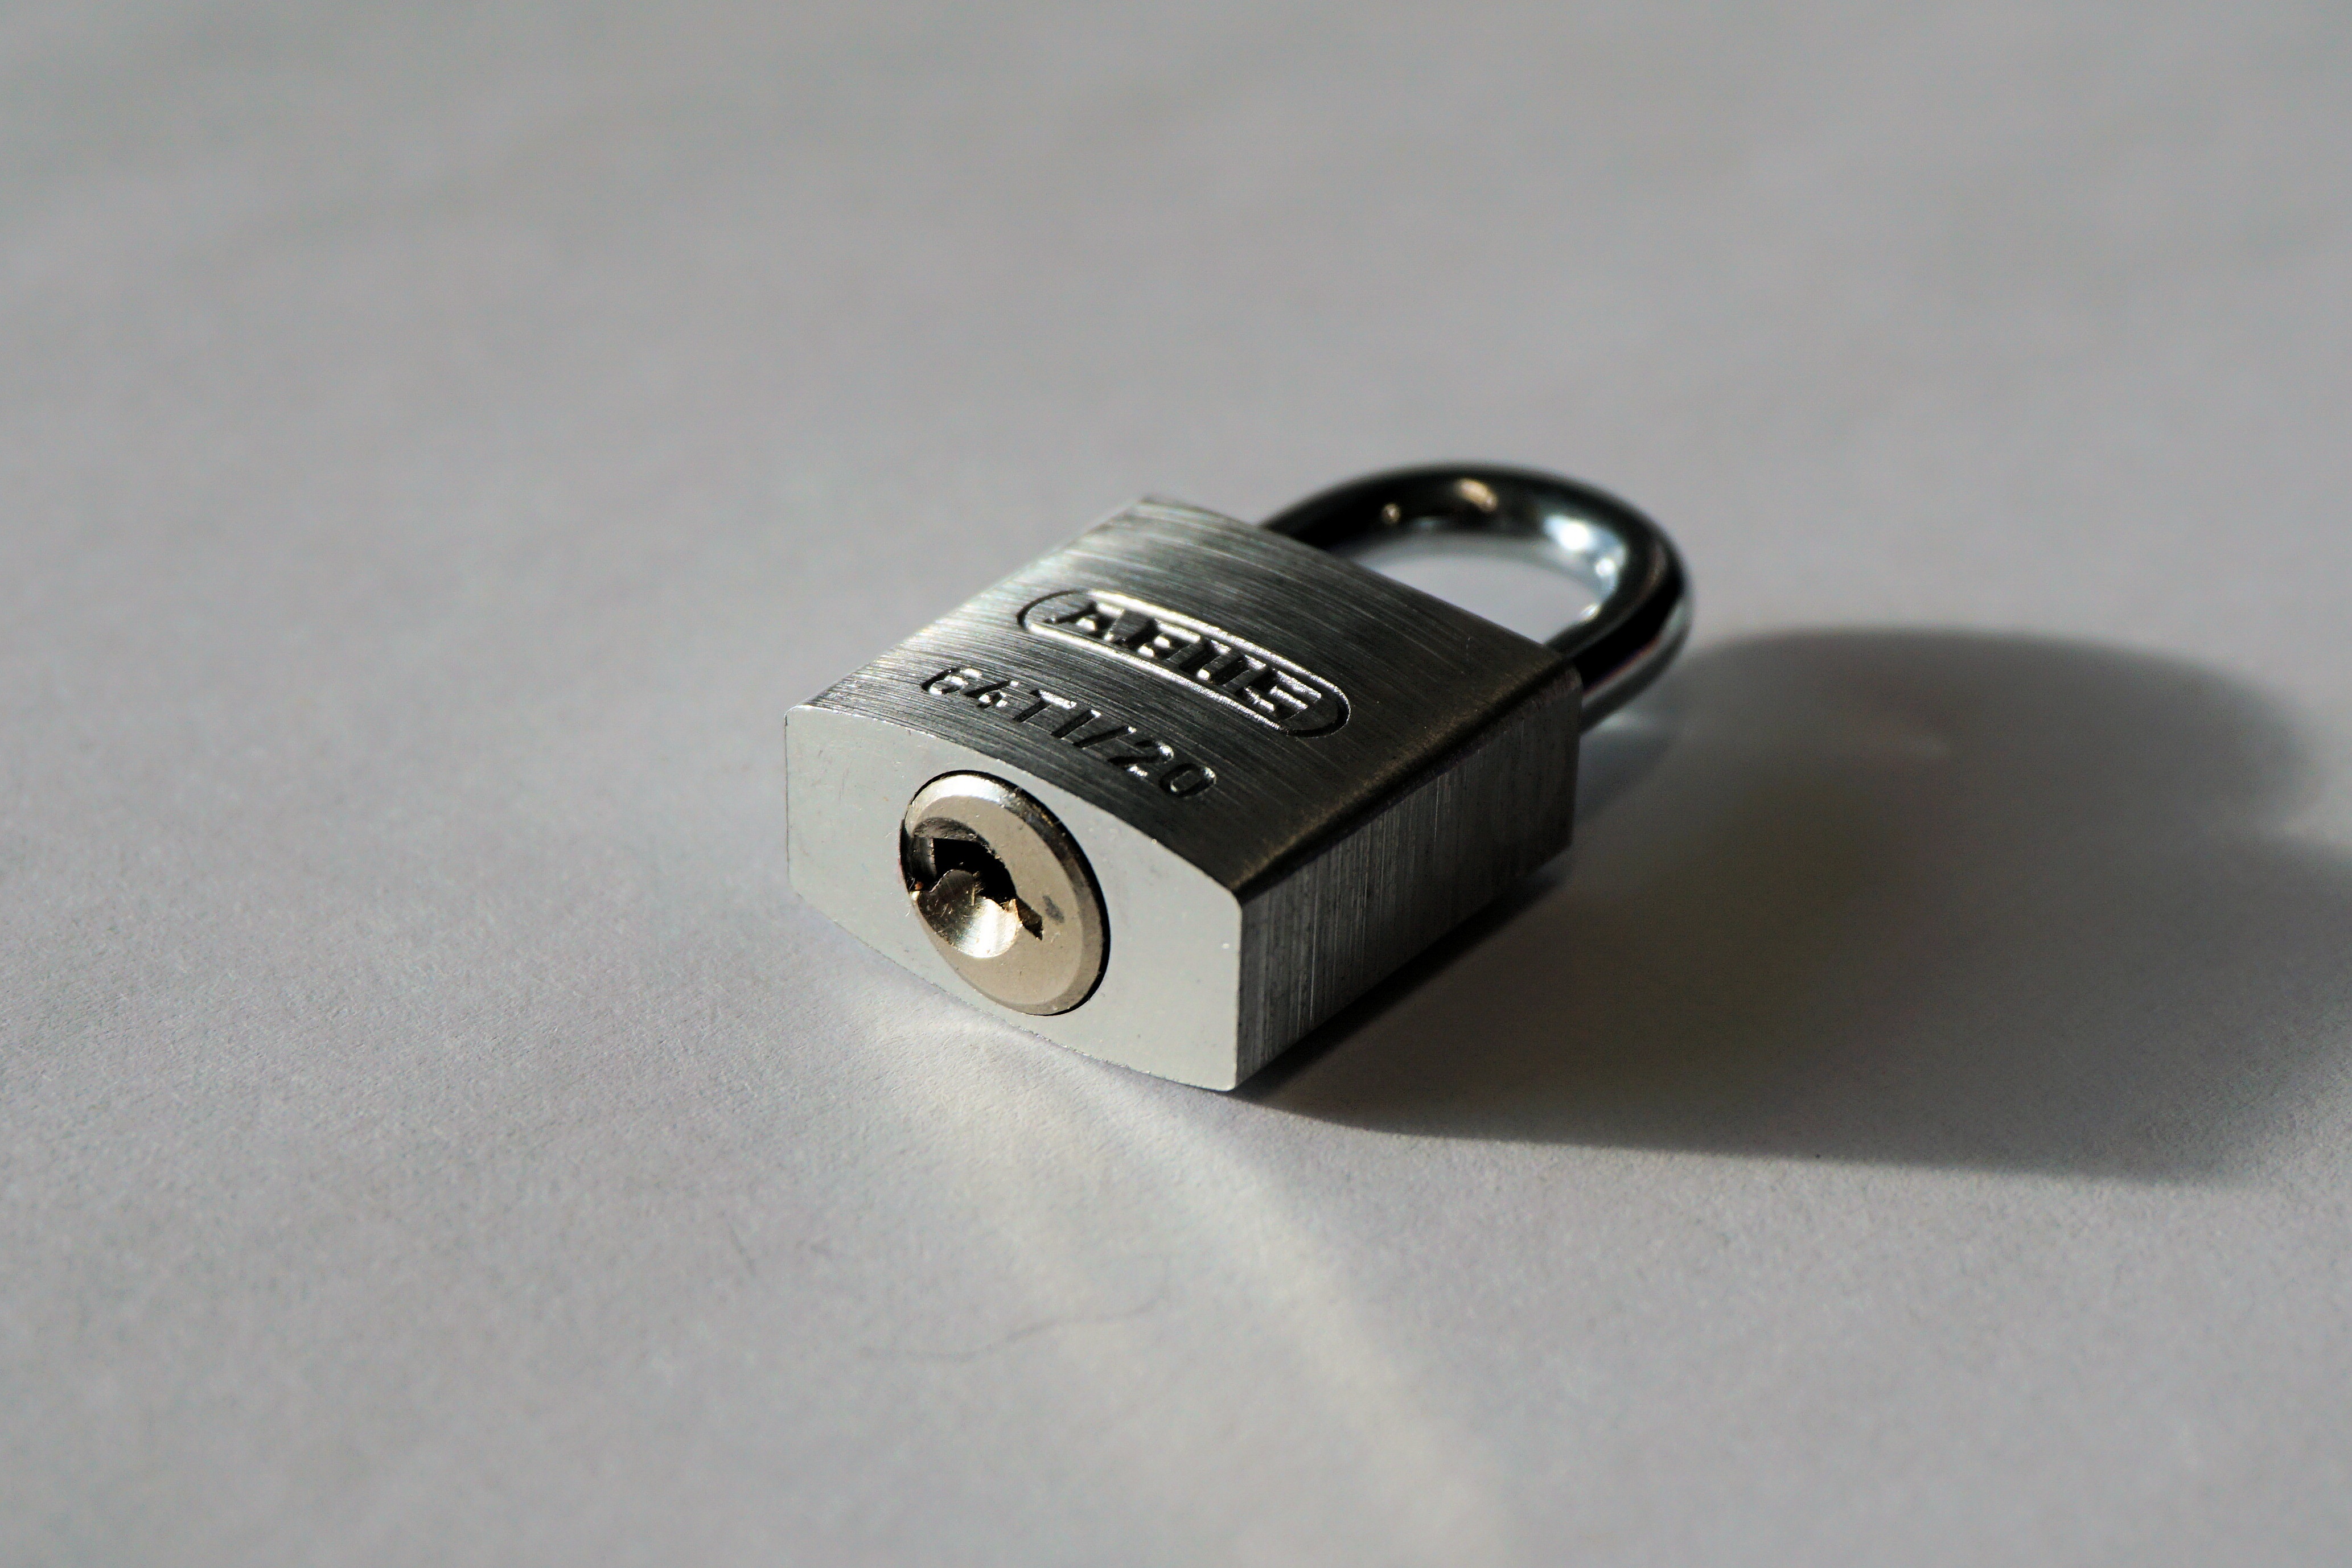
open, metal, castle, close, security, padlock, product, font, hardware, closed, protect, solid, capping, love symbol, completed, u lock, product design, hardware accessory, abus